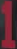
Number: 1